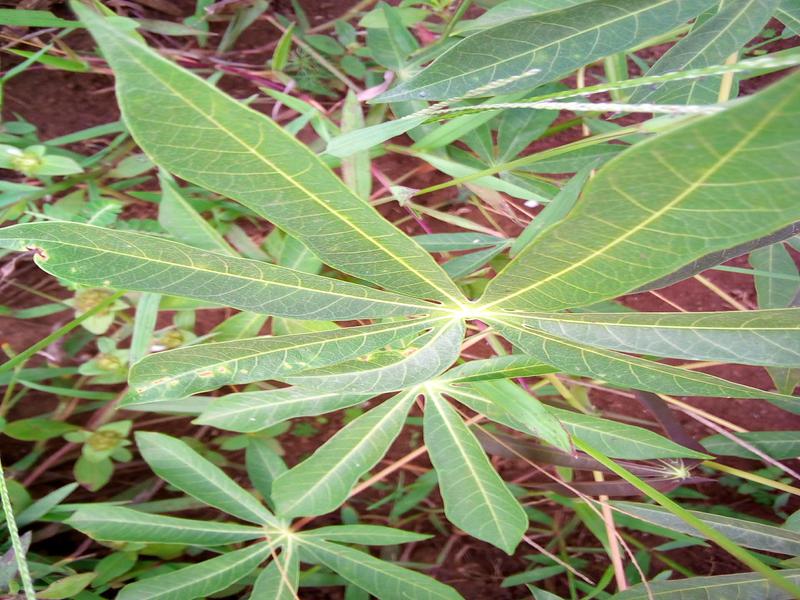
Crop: cassava
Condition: healthy